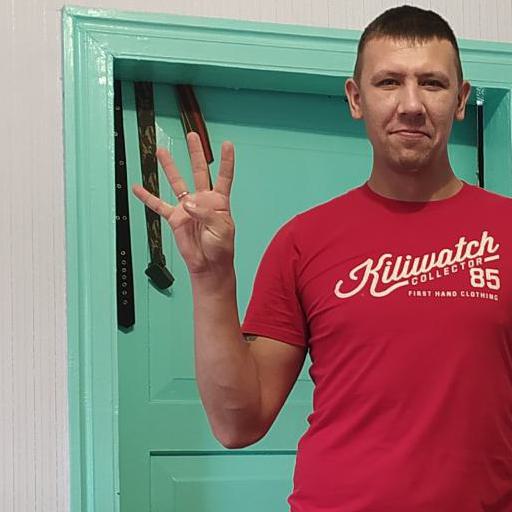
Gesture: four